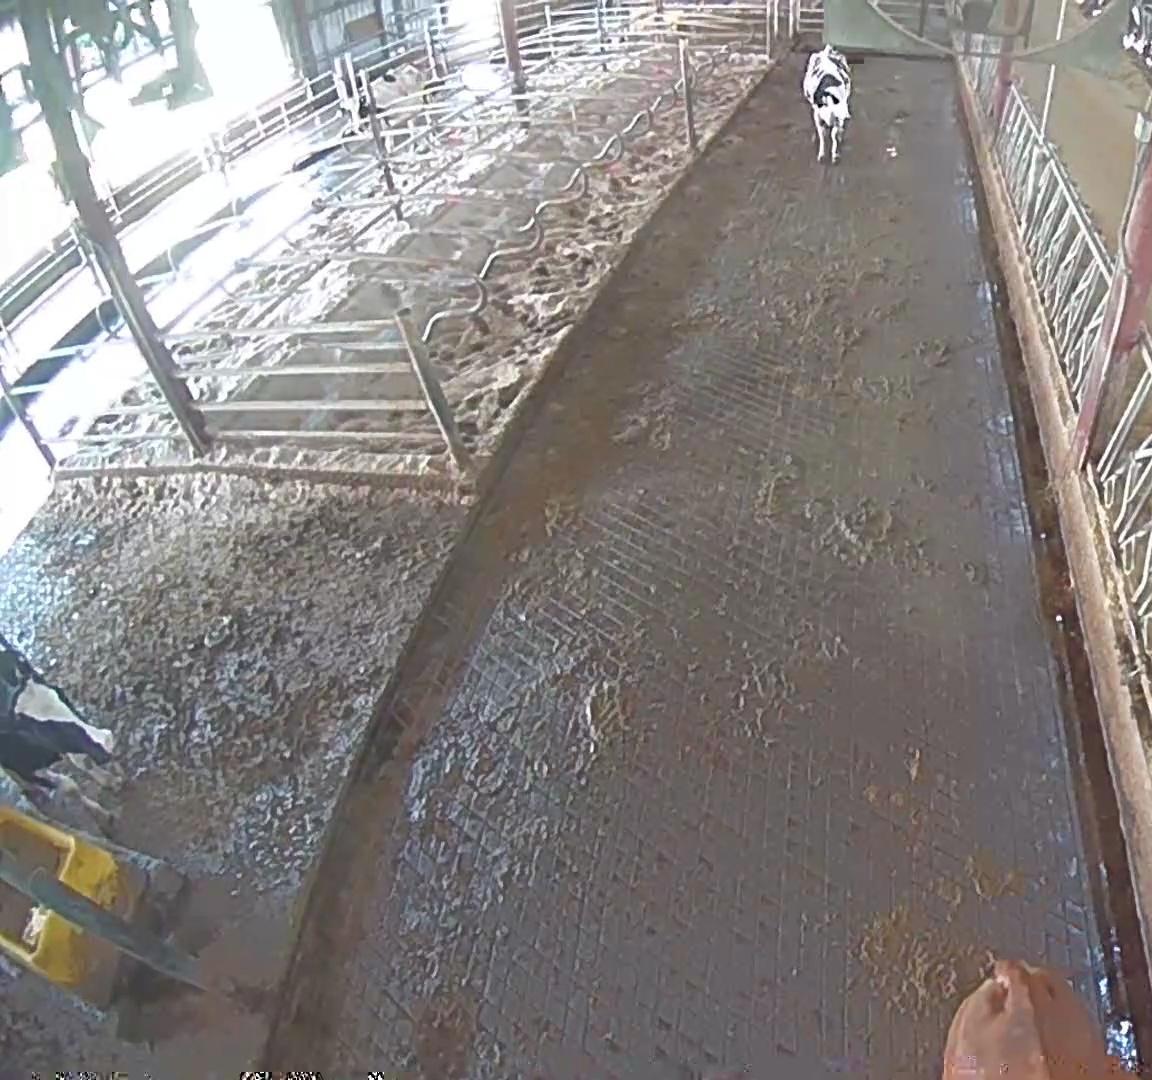
Number of cows: 4